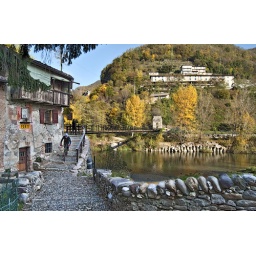
Ubiale Clanezzo (Bergamo) - Ponte sospeso sul fiume Brembo, Suspension bridge over the river Brembo 1878